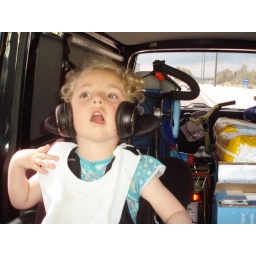
watching video in the car with infra red head set on